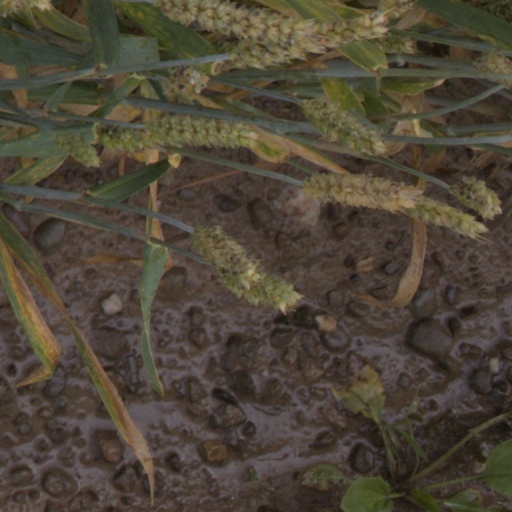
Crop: wheat